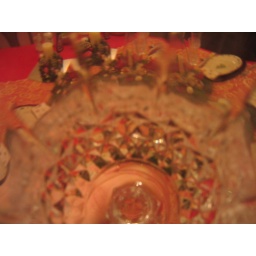
The Christmas Dinner table through the water glass... there was no water in glass.